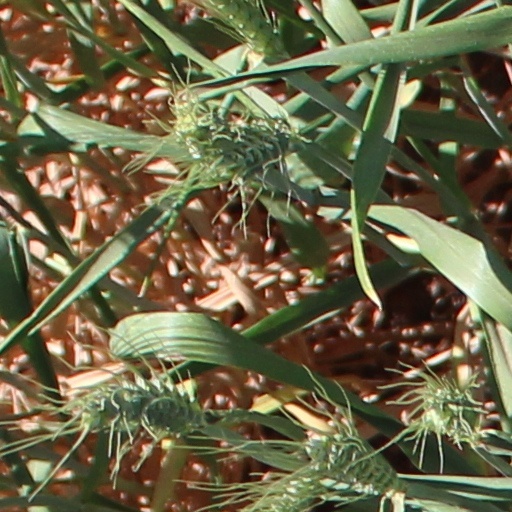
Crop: wheat